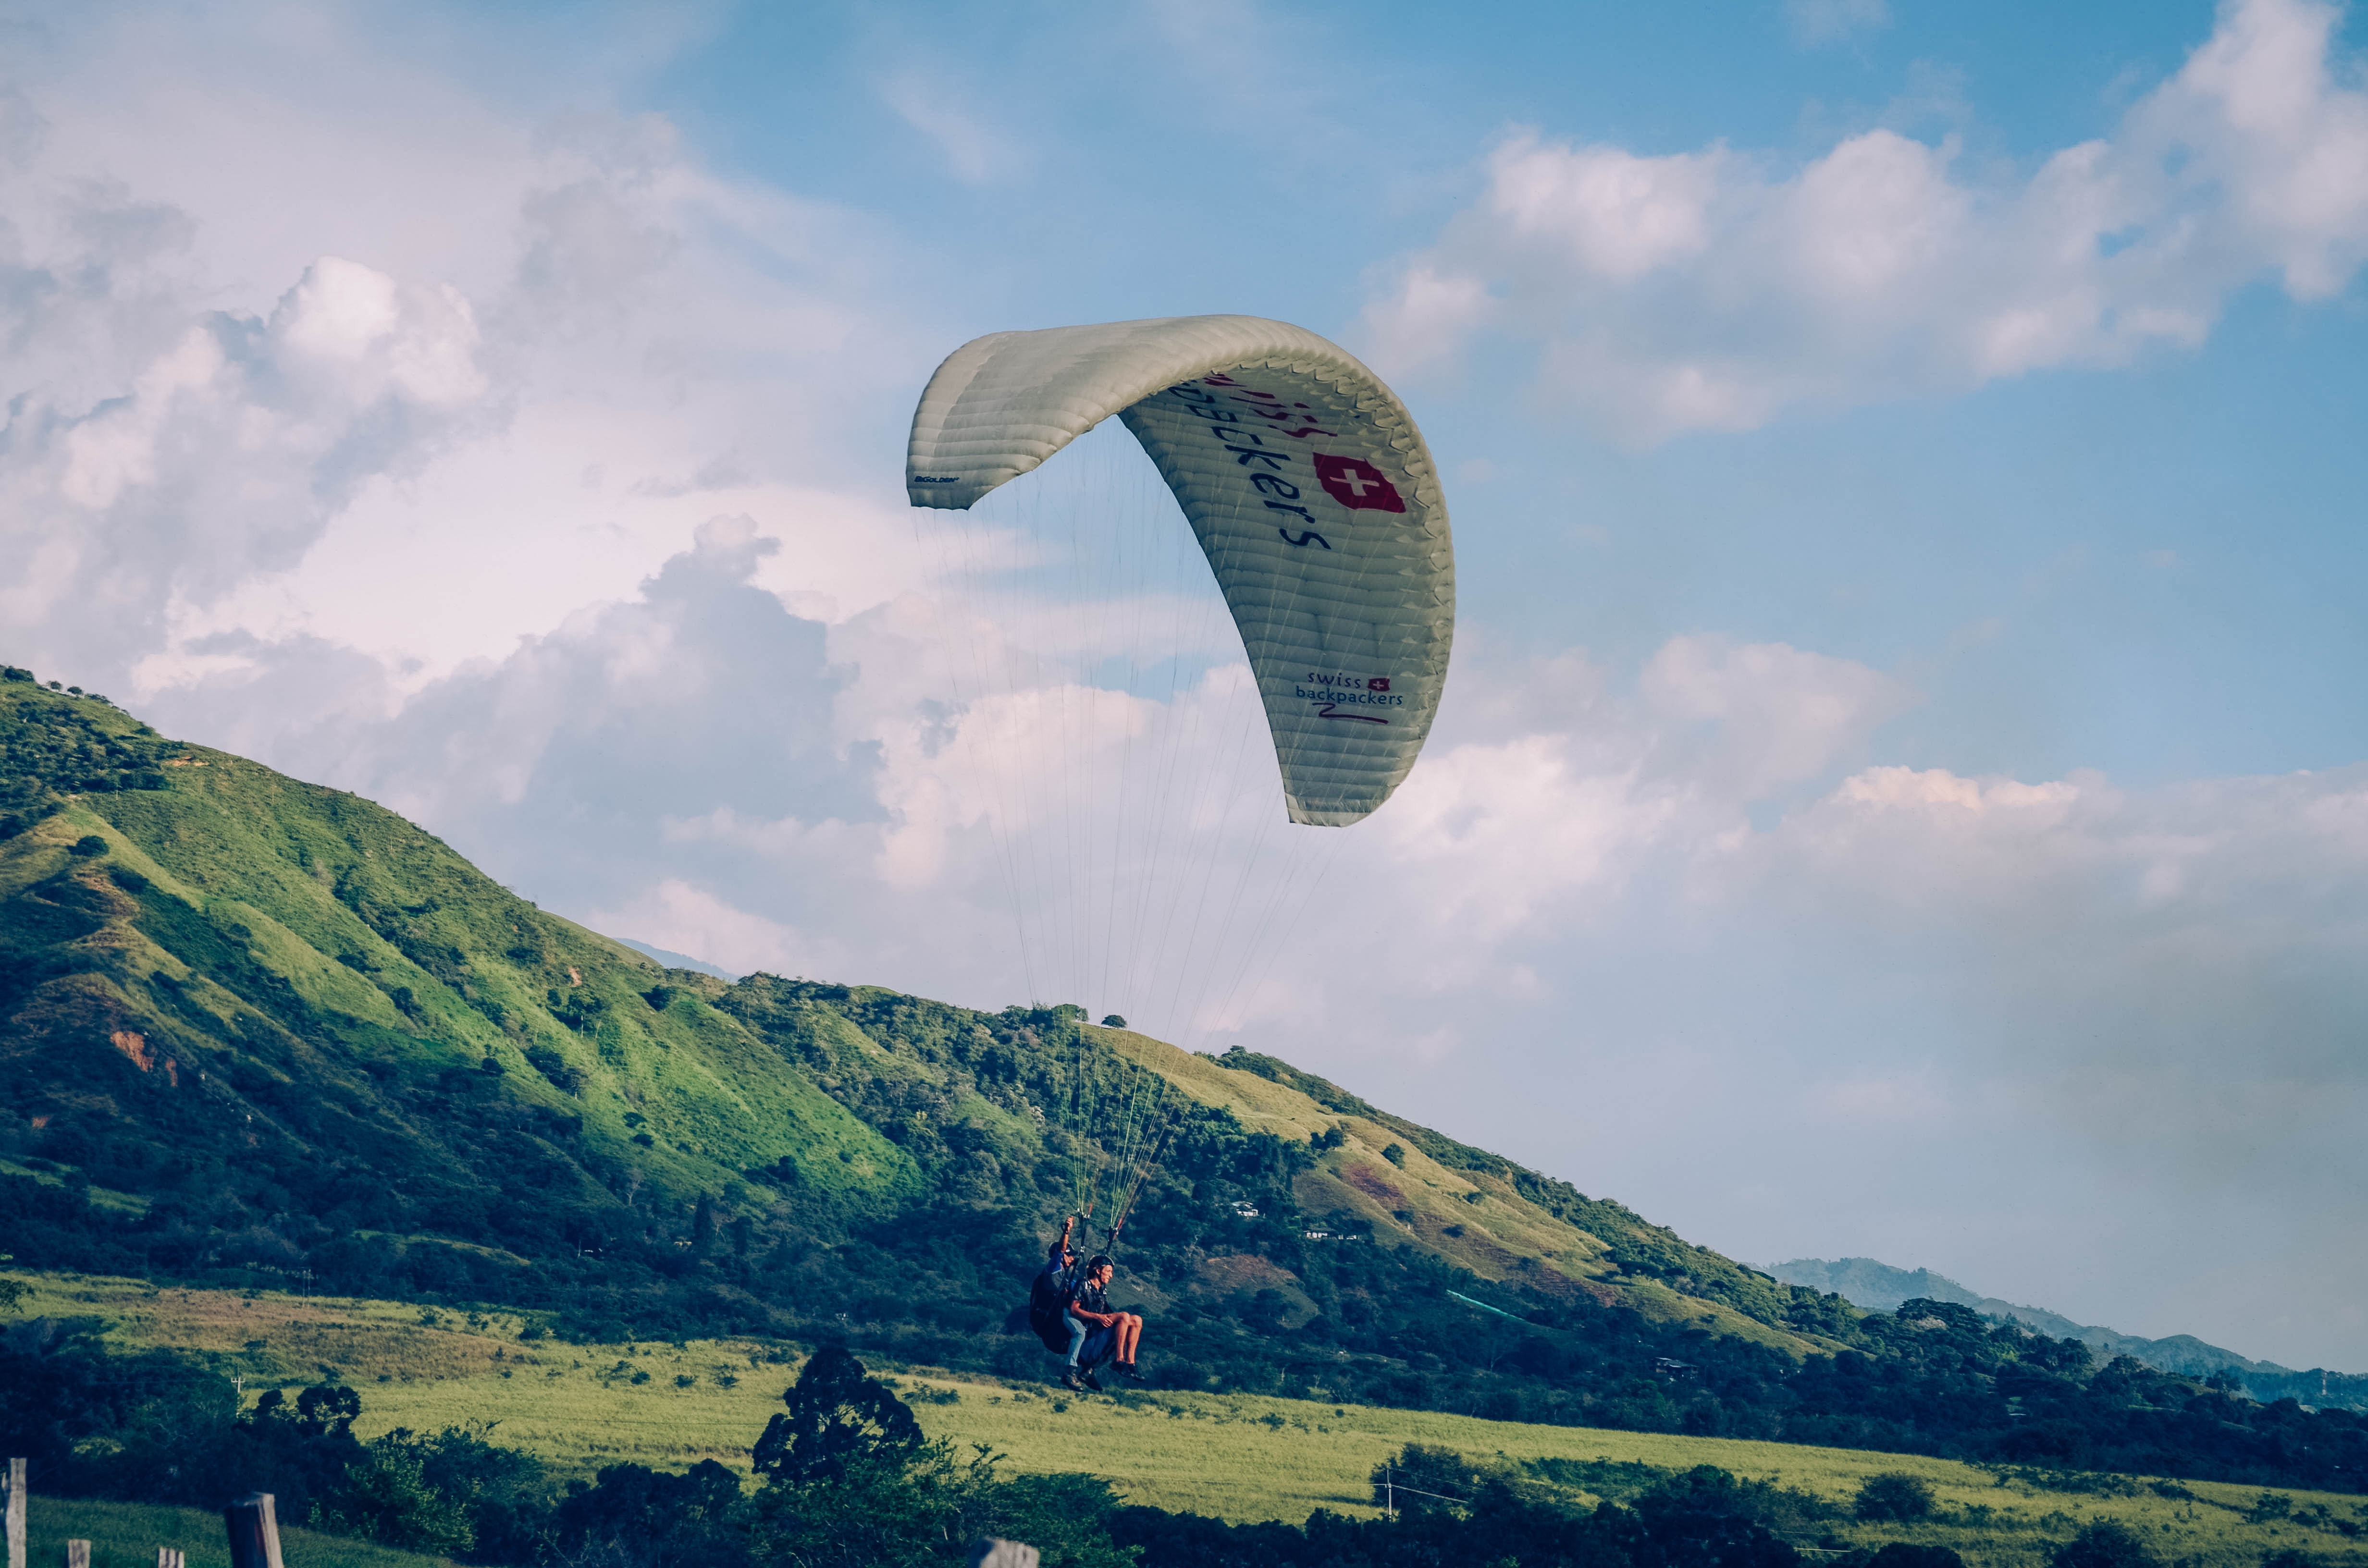
landscape, mountain, cloud, sky, hill, adventure, wind, mountain range, daytime, extreme sport, tourism, ridge, parachute, paragliding, gliding, fell, parachuting, air sports, atmosphere of earth, windsports